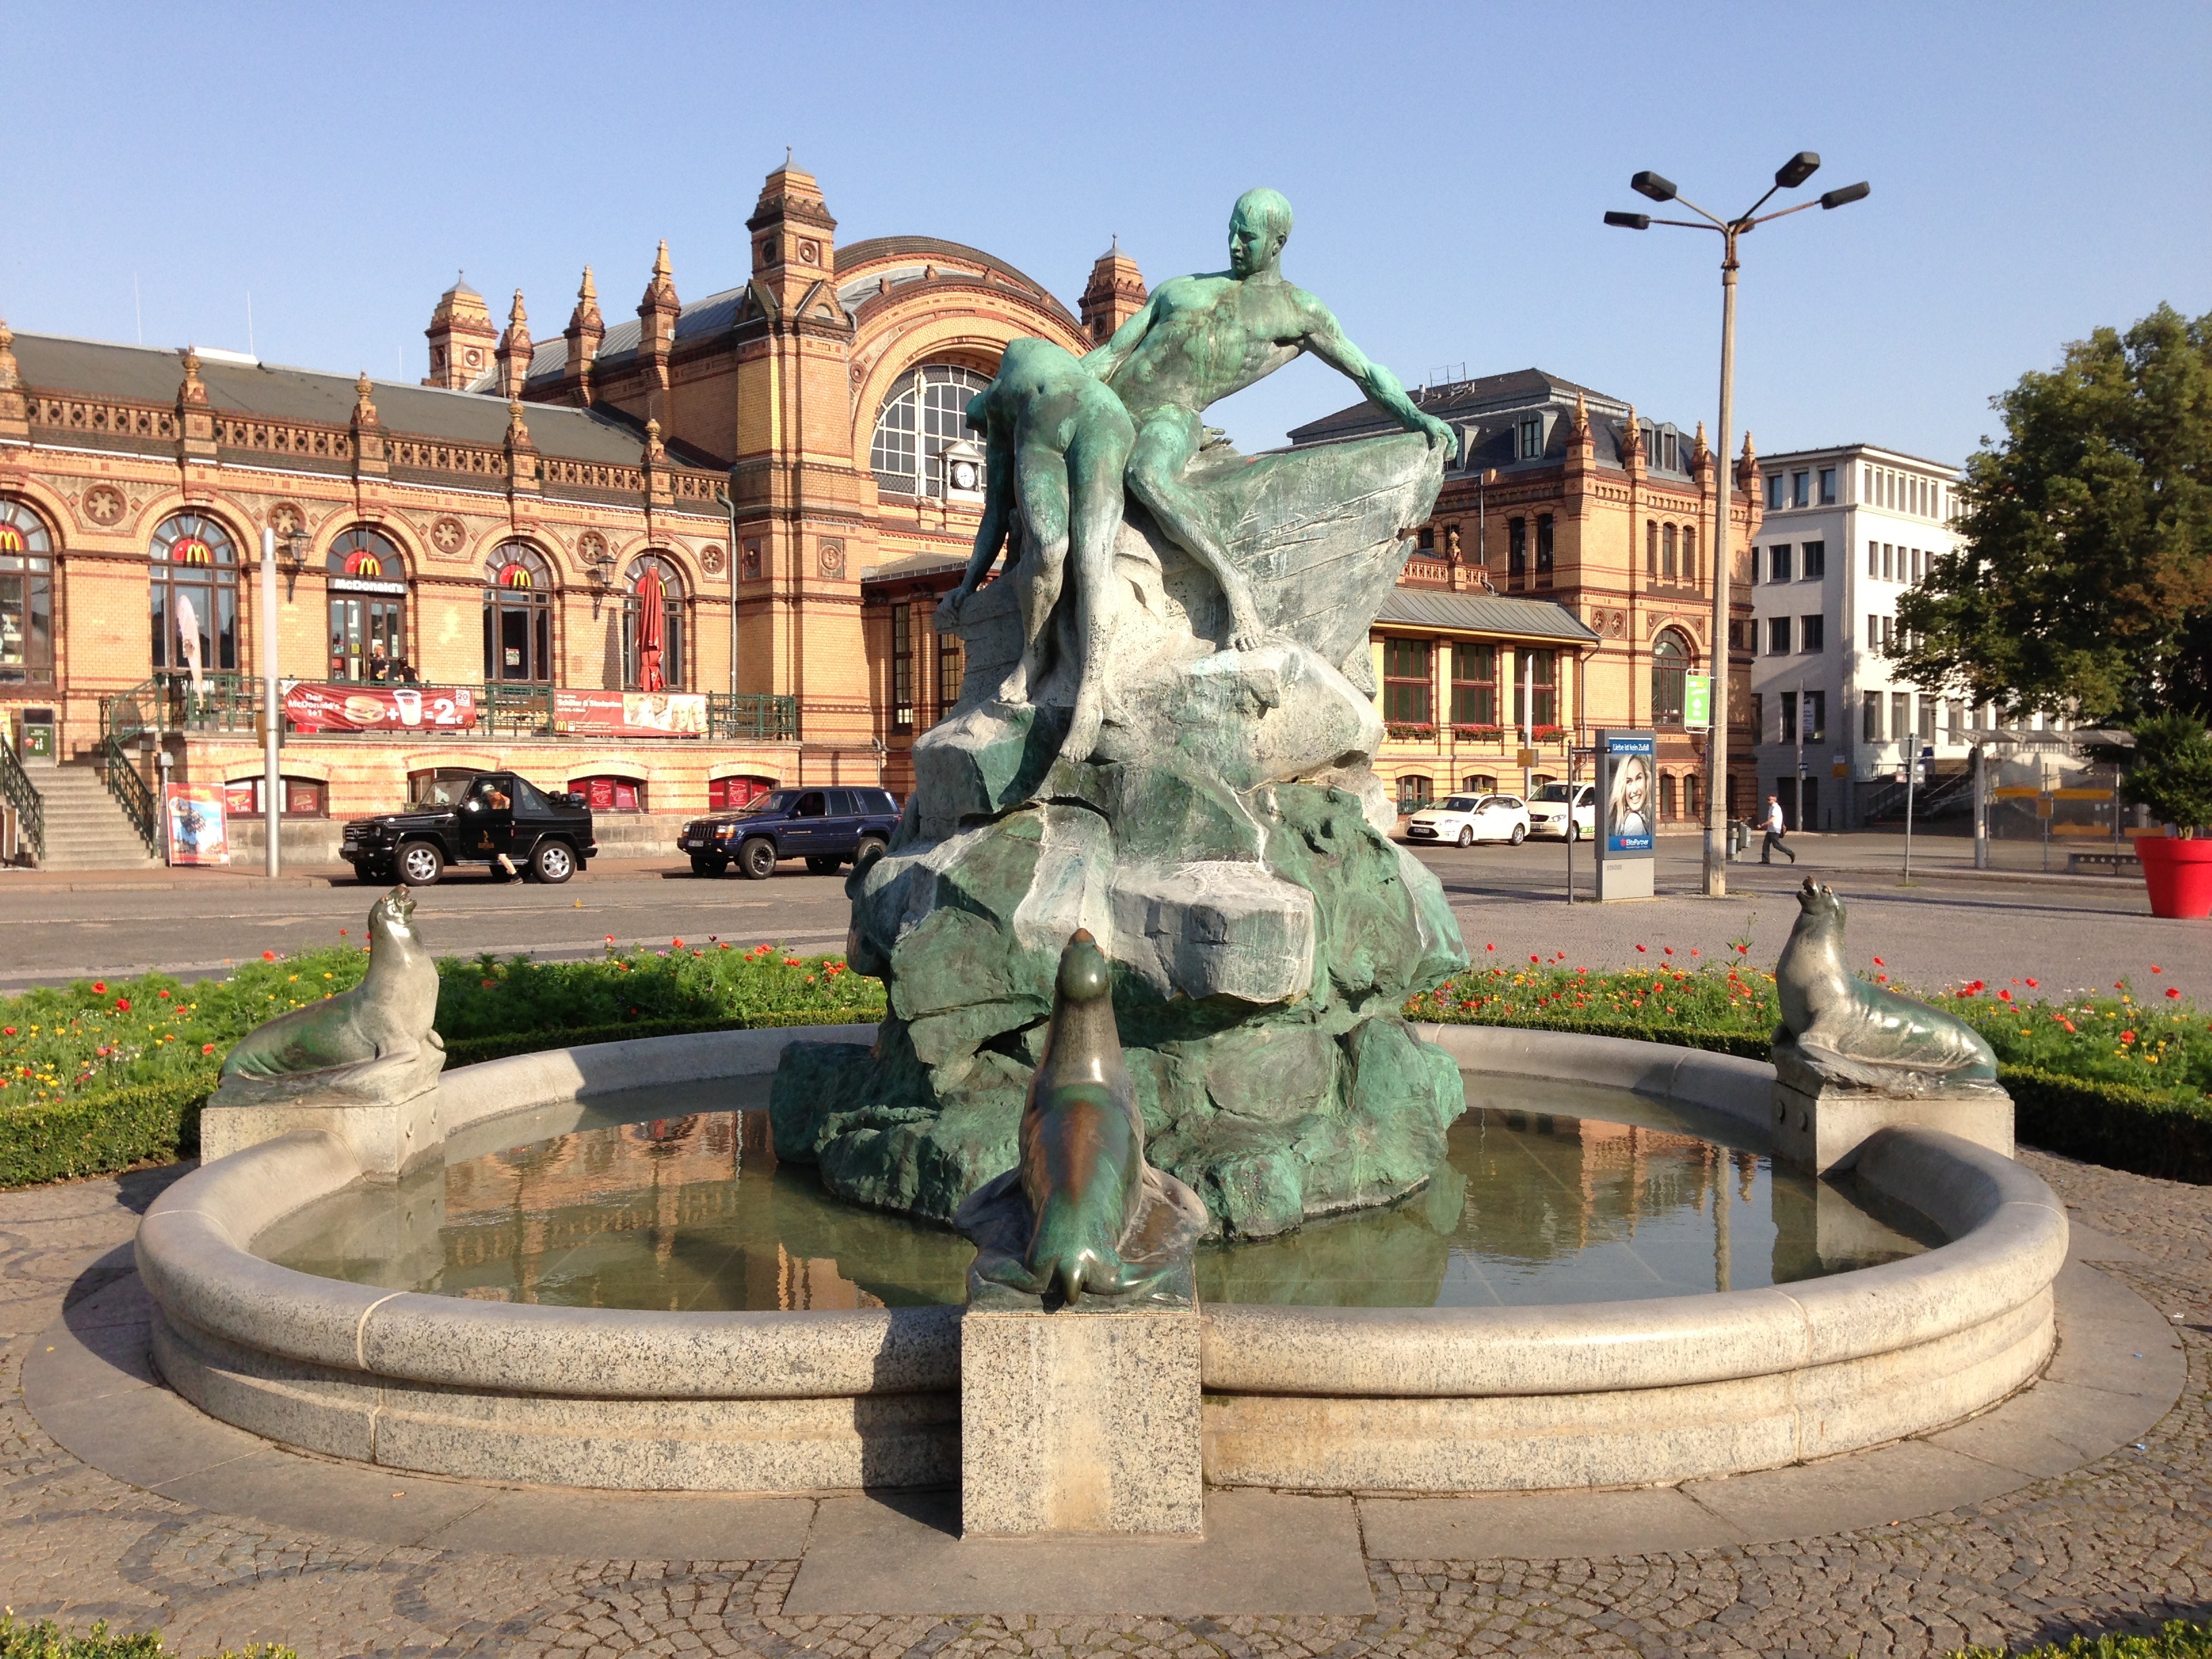
tree, monument, statue, plaza, sculpture, fountain, town square, railway station, water feature, schwerin, mecklenburg western pomerania, state capital, project parzival fountain construction